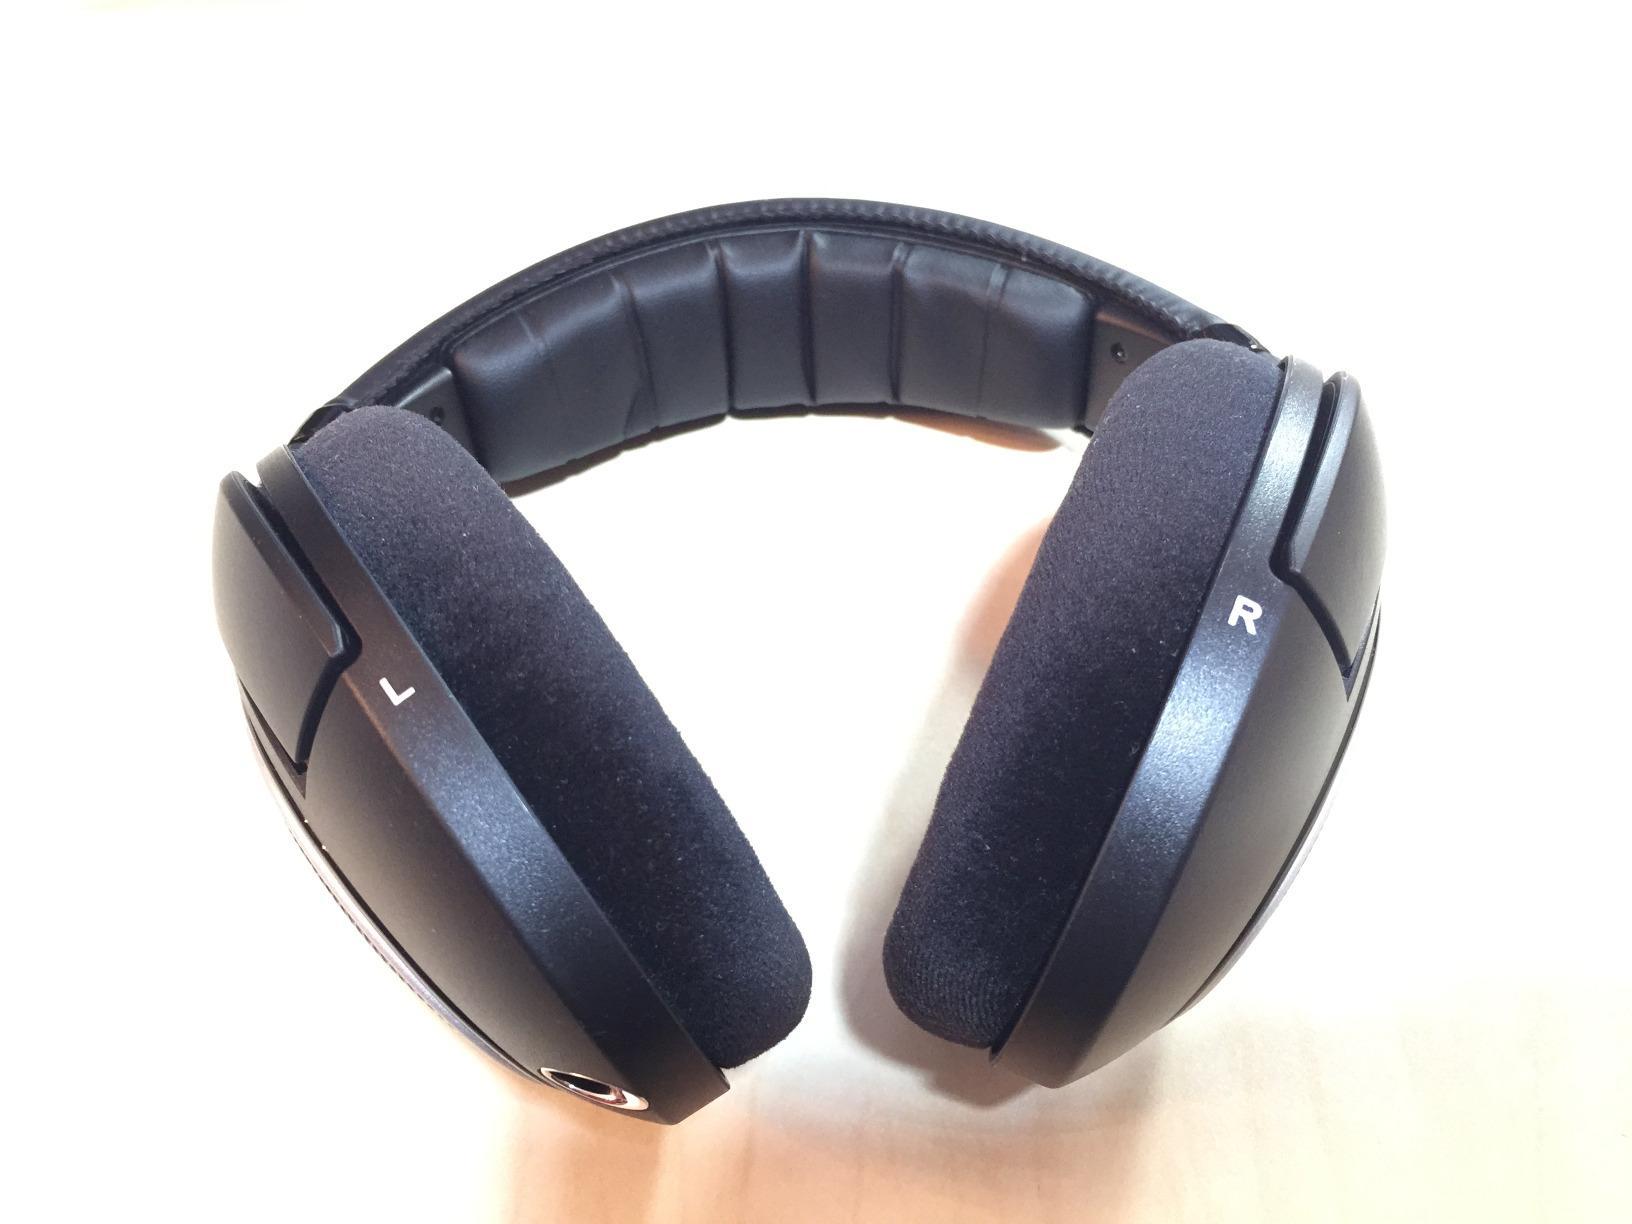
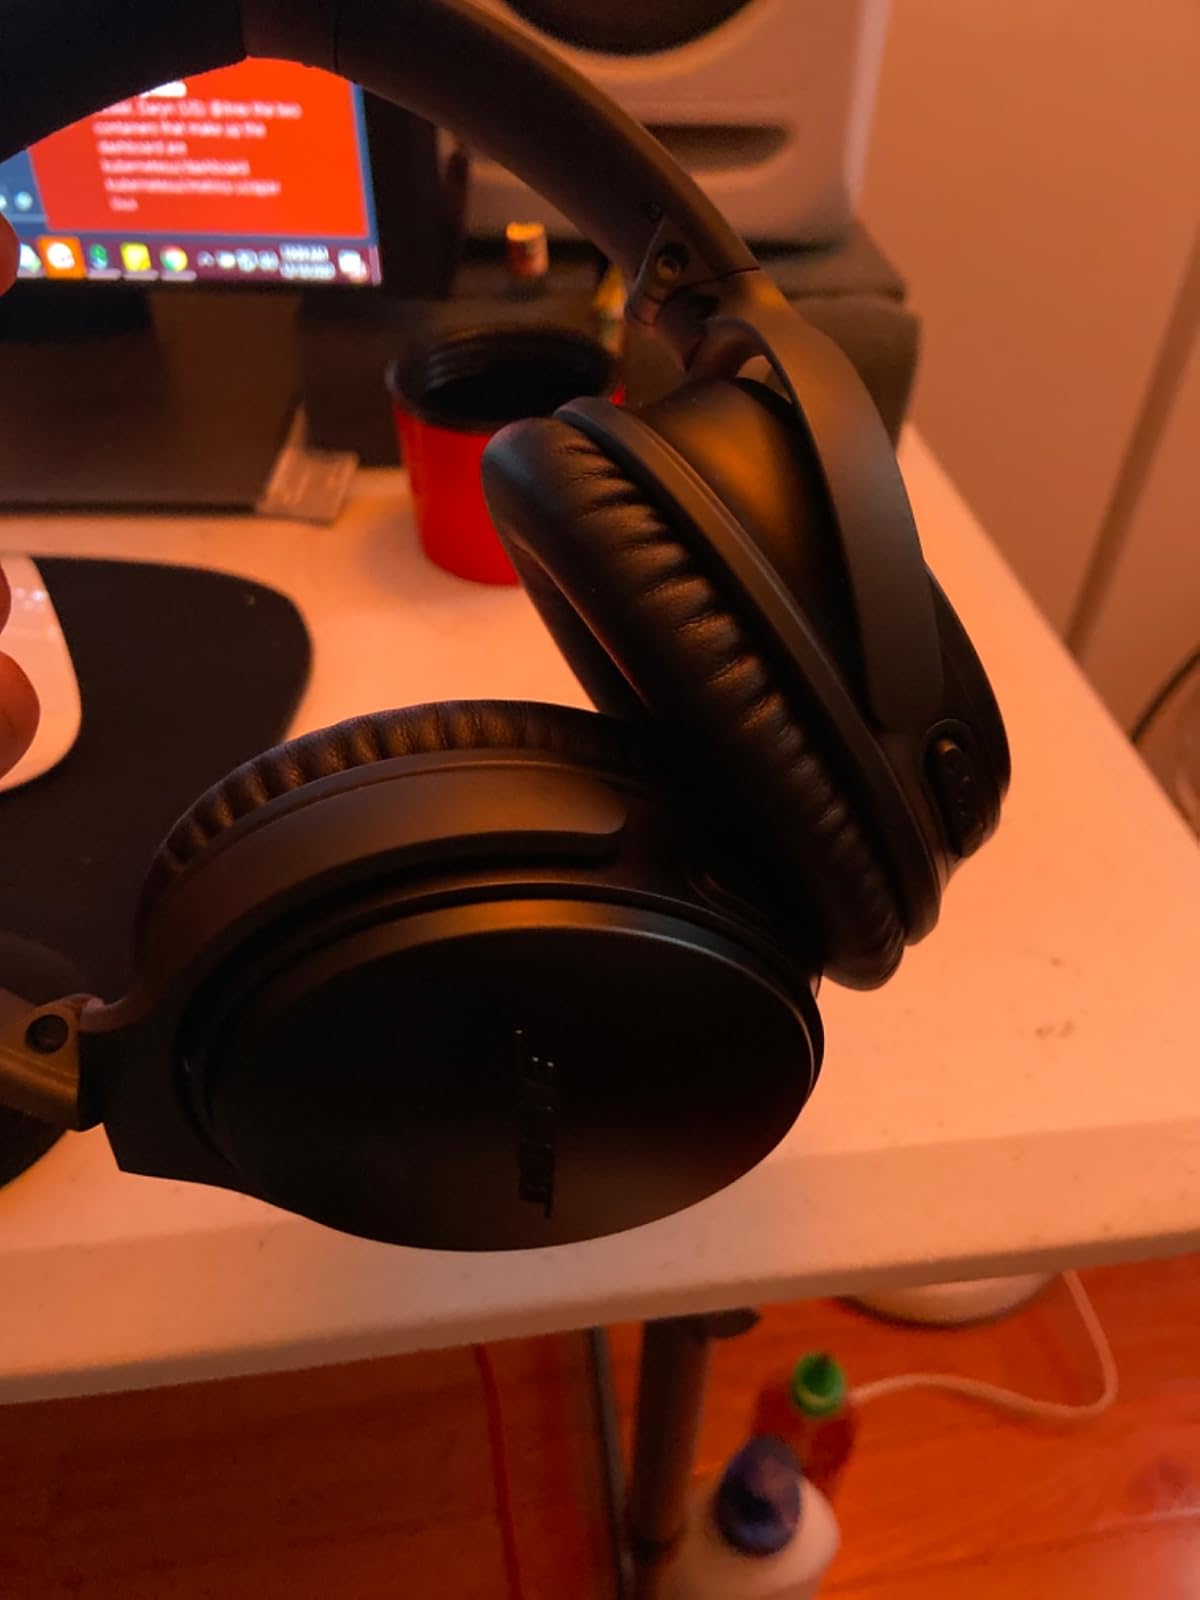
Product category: headphones
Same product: no